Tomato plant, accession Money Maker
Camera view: tilt-top (135 deg); turntable rotation: 150 degrees
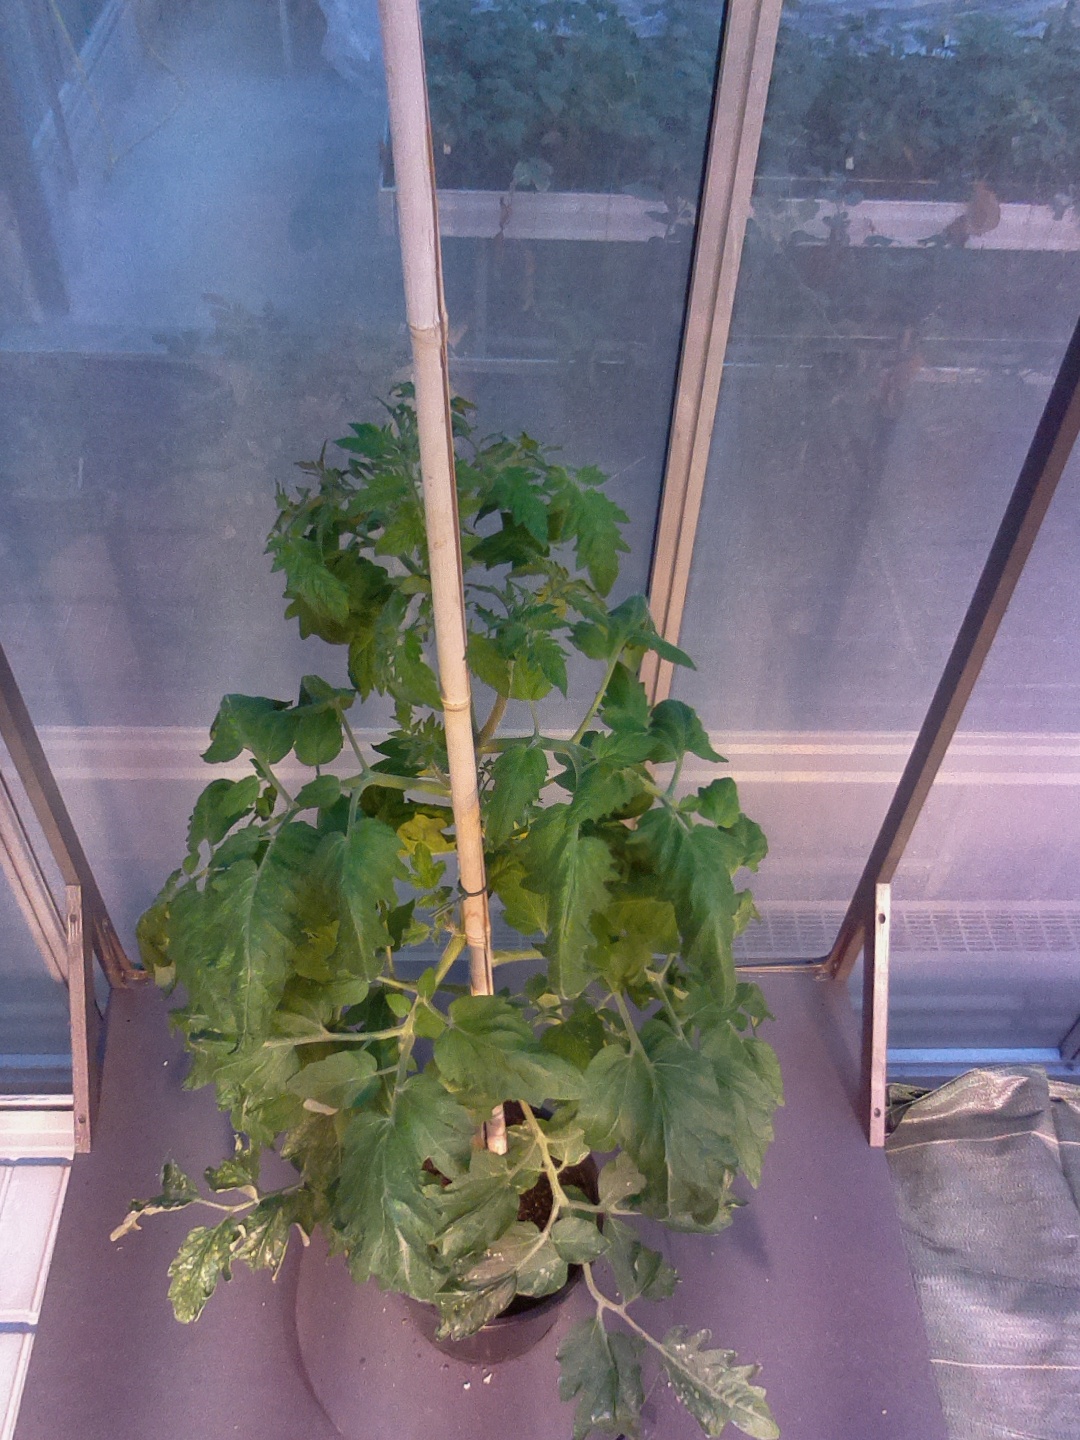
BBCH growth stage 69: End of flowering, 90%-100% of flowers open, more petals falling